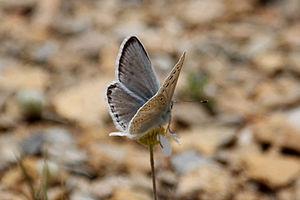
L’Azuré platiné est une espèce d'insectes lépidoptères de la famille des Lycaenidae, de la sous-famille des Polyommatinae et du genre Polyommatus.